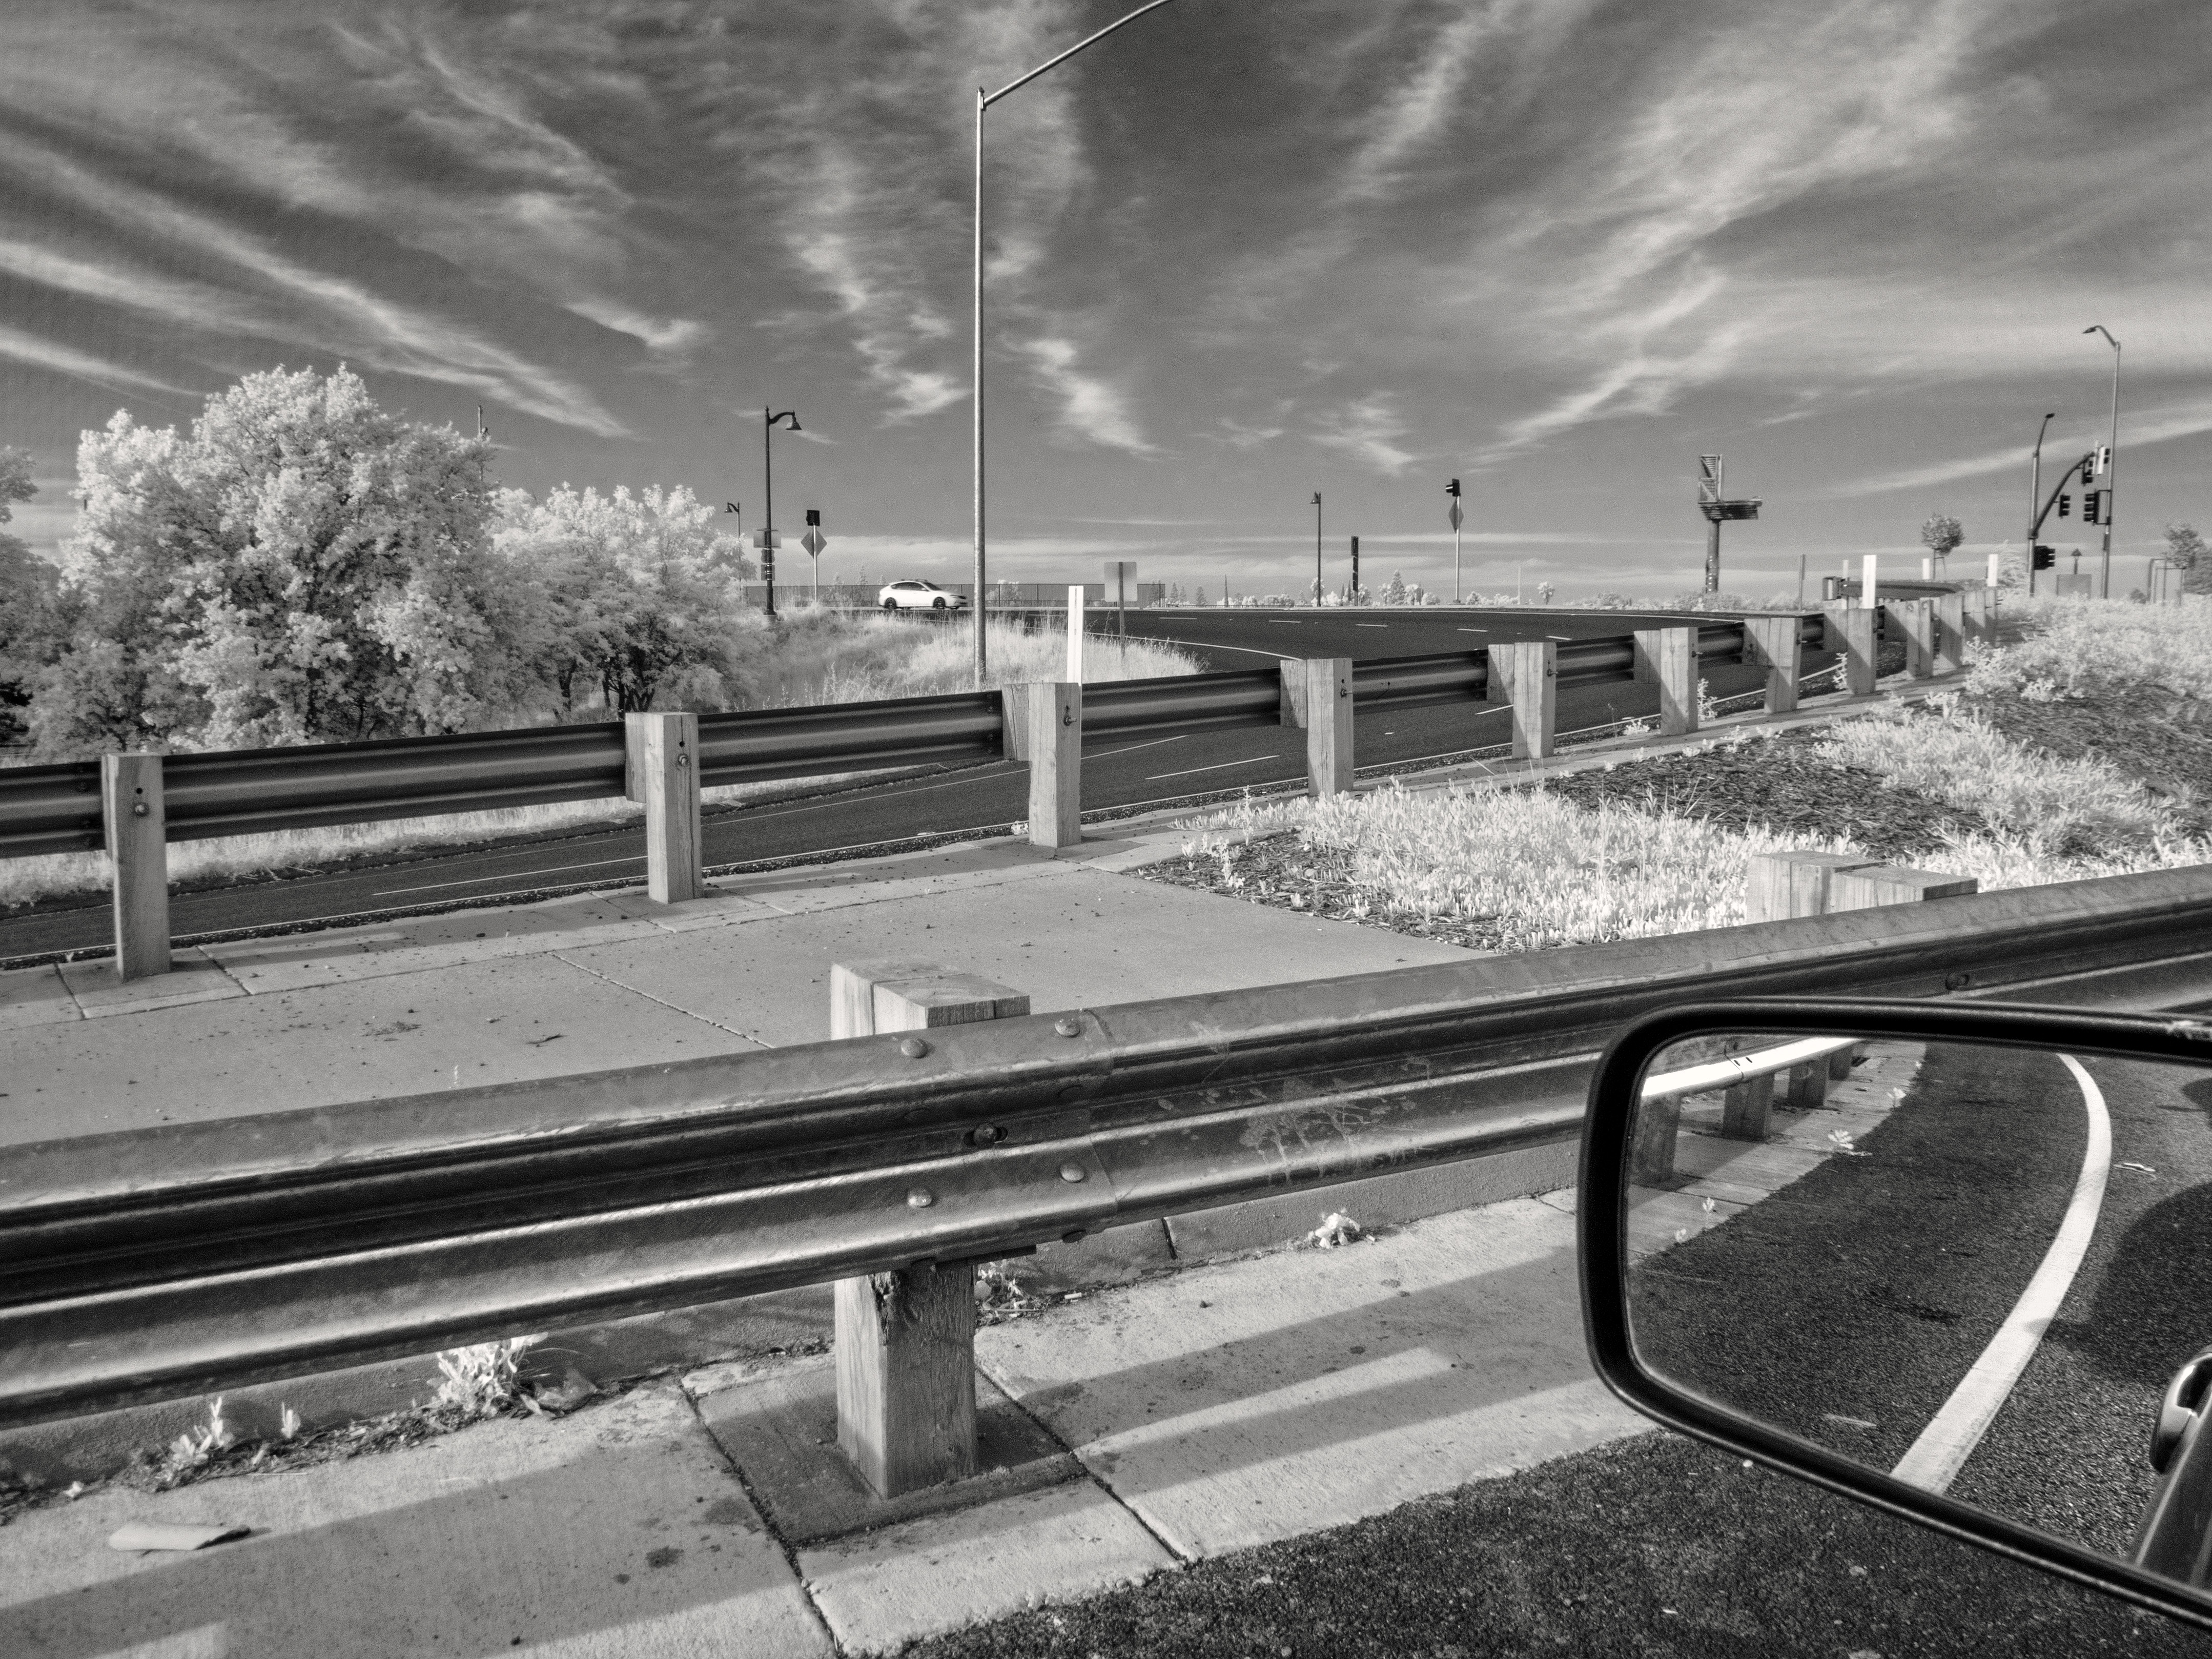
black and white, track, road, overpass, transportation, transport, line, intersection, monochrome, lane, 2016, clouds, guardrail, mirror, shape, 366, sacramento, armco, wingmirror, cloverleaf, crashbarriers, trafficbarriers, wbeam, urban area, monochrome photography